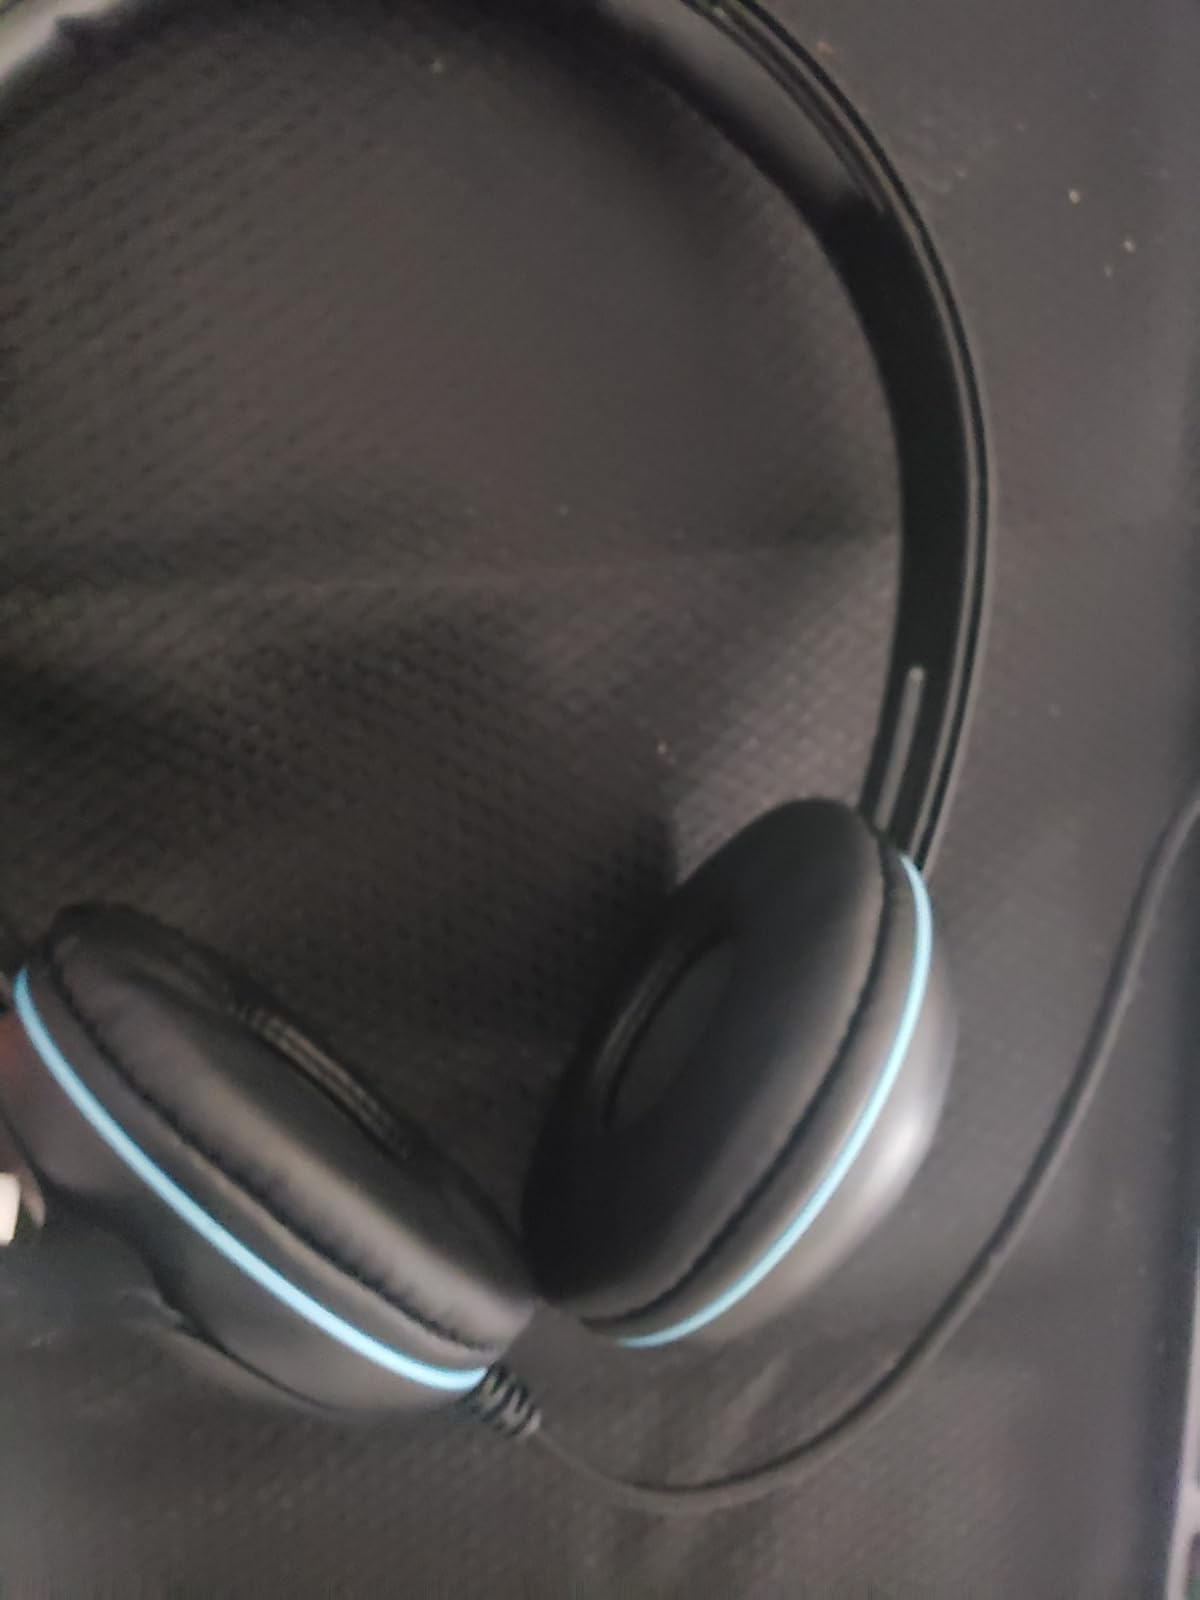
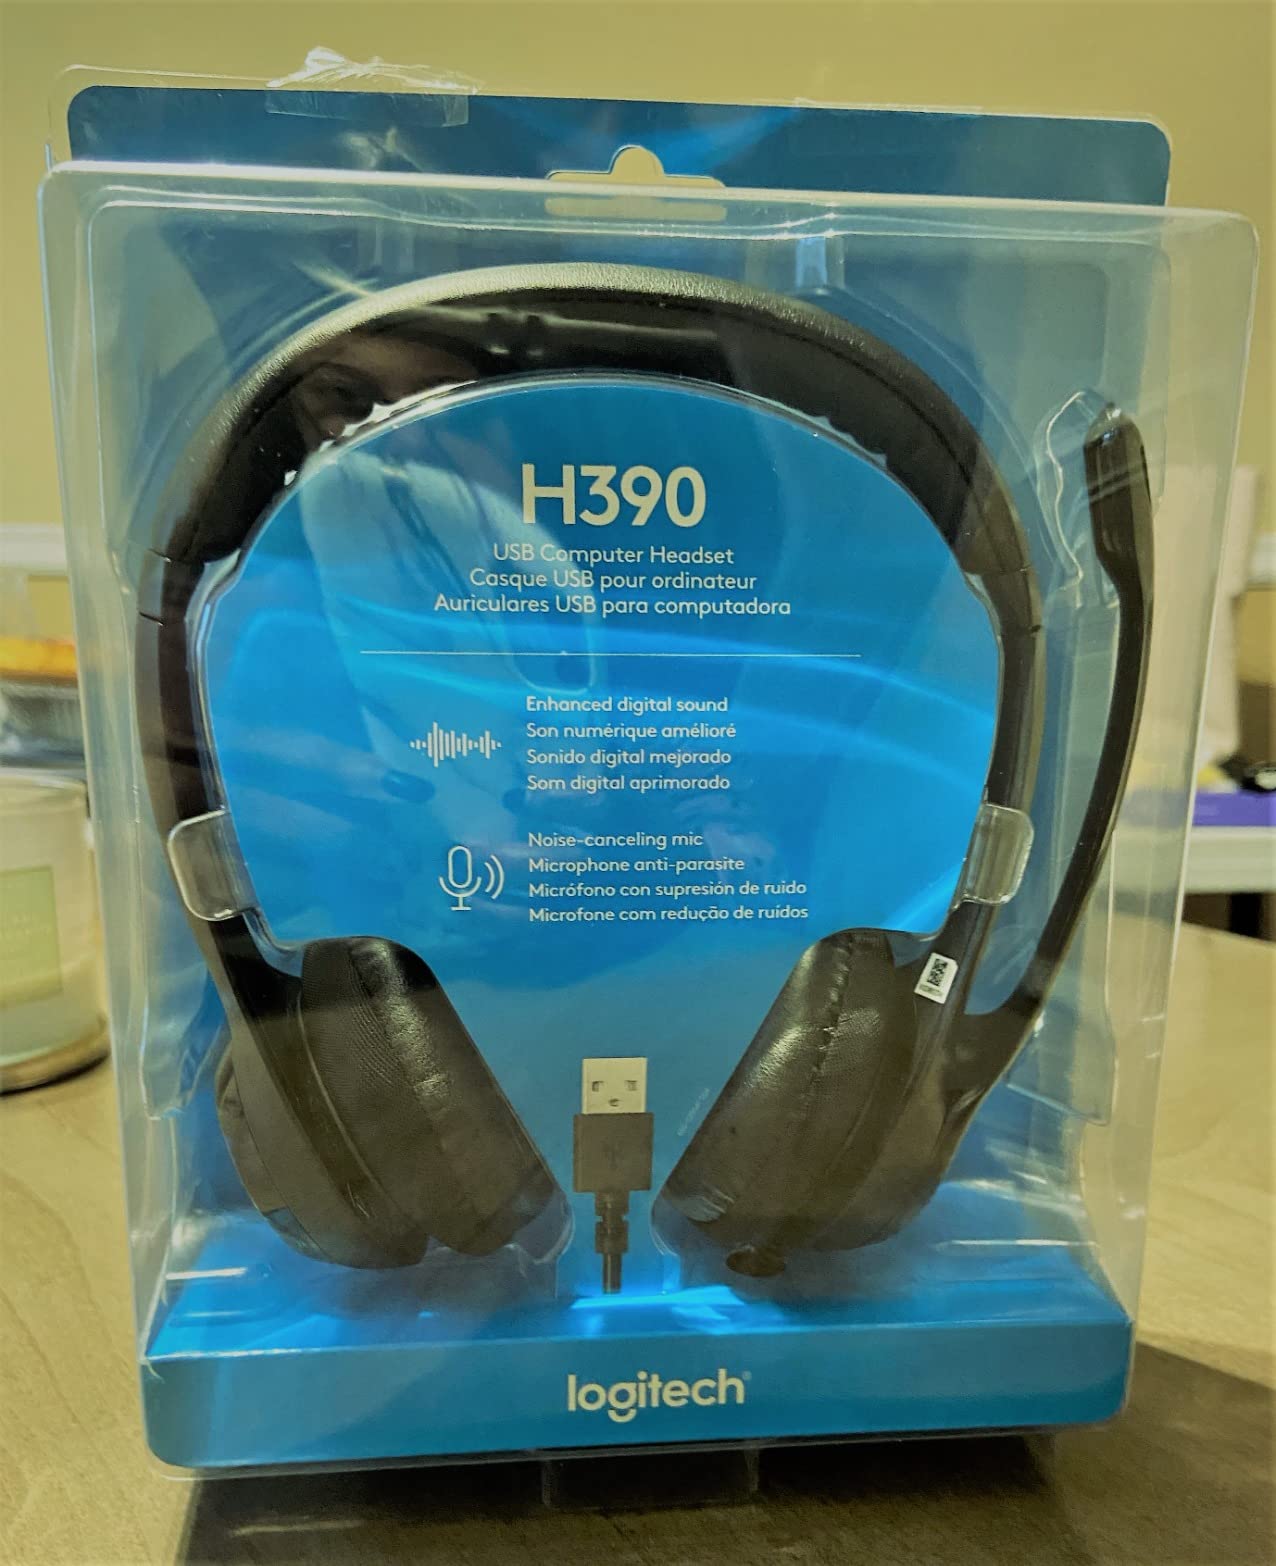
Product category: headphones
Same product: no